Slumgum

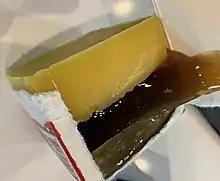
Elements that result from melting beehive wax - from bottom: slumgum, honey, beeswax

Slumgum in beekeeping is the residue of the beeswax rendering process.